Parque Tezozómoc

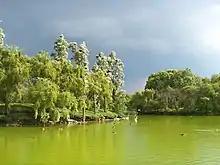
Pond and island in Parque Tezozómoc.

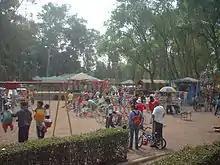
Playground.

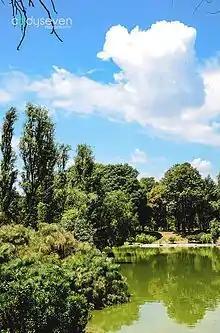

Parque Tezozómoc is a large park in Mexico City. It is located in the Azcapotzalco borough, in the northwestern section of Mexico City ("México, D. F."), Mexico. It is in size.